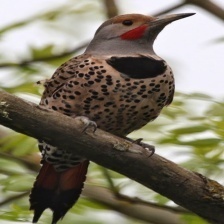
Species: NORTHERN FLICKER
Scientific name: COLAPTES AURATUS